Edward H. Garrison

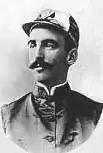
Edward Garrison, c. 1895

Edward H. "Snapper" Garrison (February 9, 1868 – October 28, 1930) was an American jockey known for hanging back during most of the race and finishing at top speed to achieve a thrilling victory.